Ordinary Crush

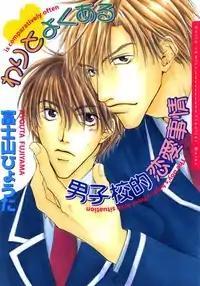
Cover of the first Japanese volume

is a Japanese manga written and illustrated by Hyouta Fujiyama. It is licensed in North America by Digital Manga Publishing, which released the first volume through its imprint, Juné, on 22 August 2007, and the second volume on 5 December 2007.